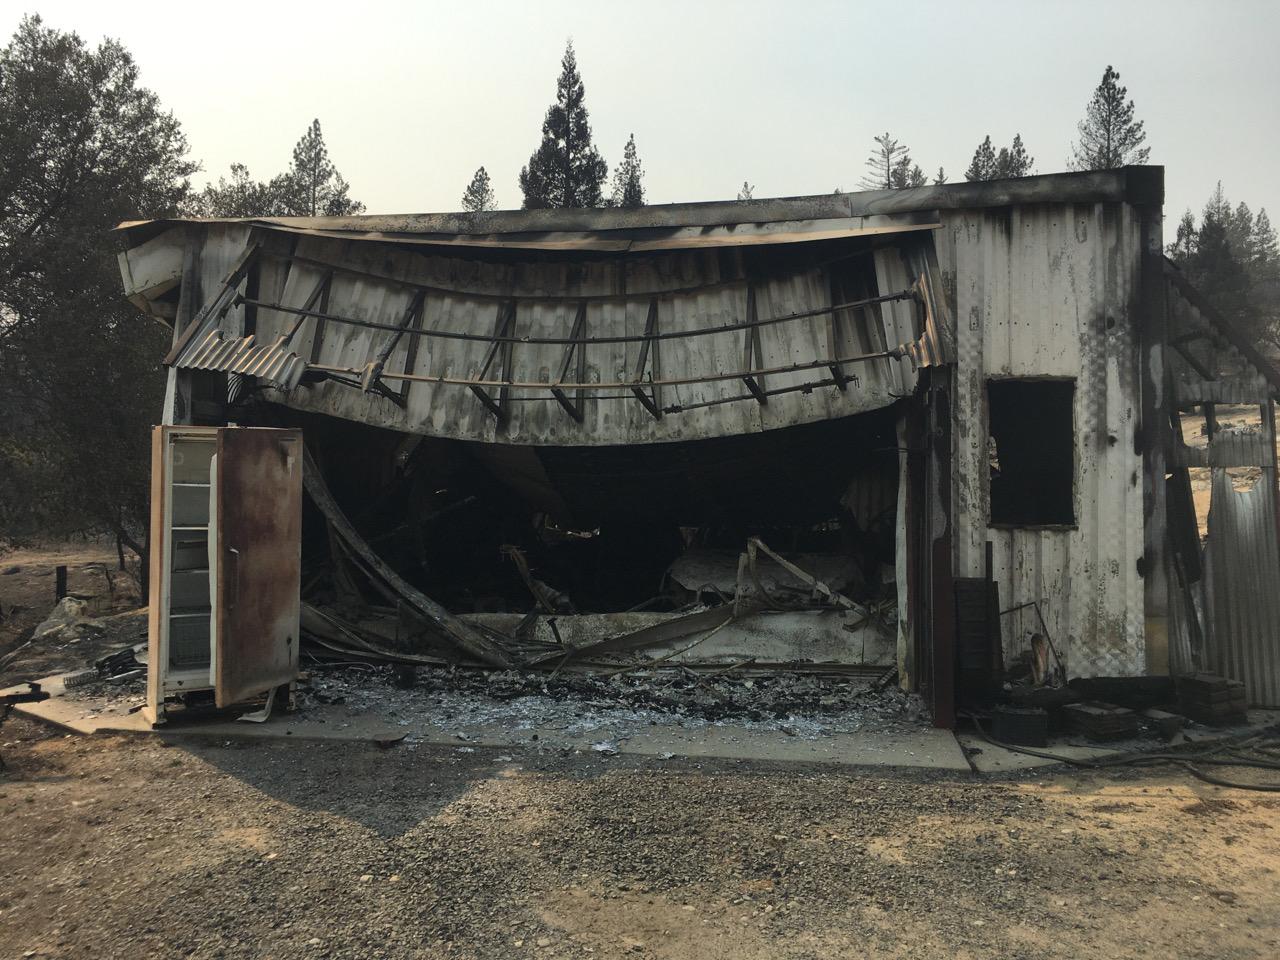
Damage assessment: destroyed